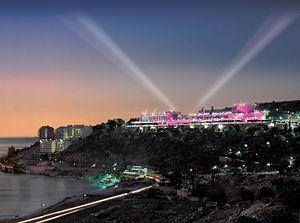
Le Casino du Liban est un casino situé à Maameltein dans le caza du Kesrouan, tout près de Jounieh au Liban, et situé à 22 km au nord de Beyrouth.